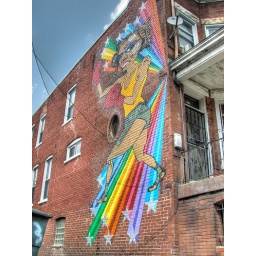
A colorful mural on the side of a house Near 1st and W Streets, NW, in Washington, DC.